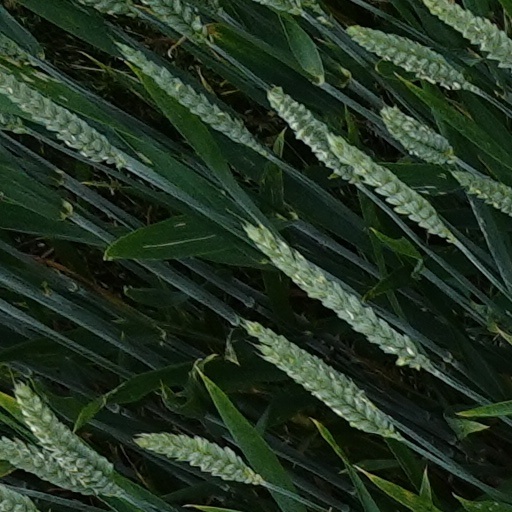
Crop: wheat